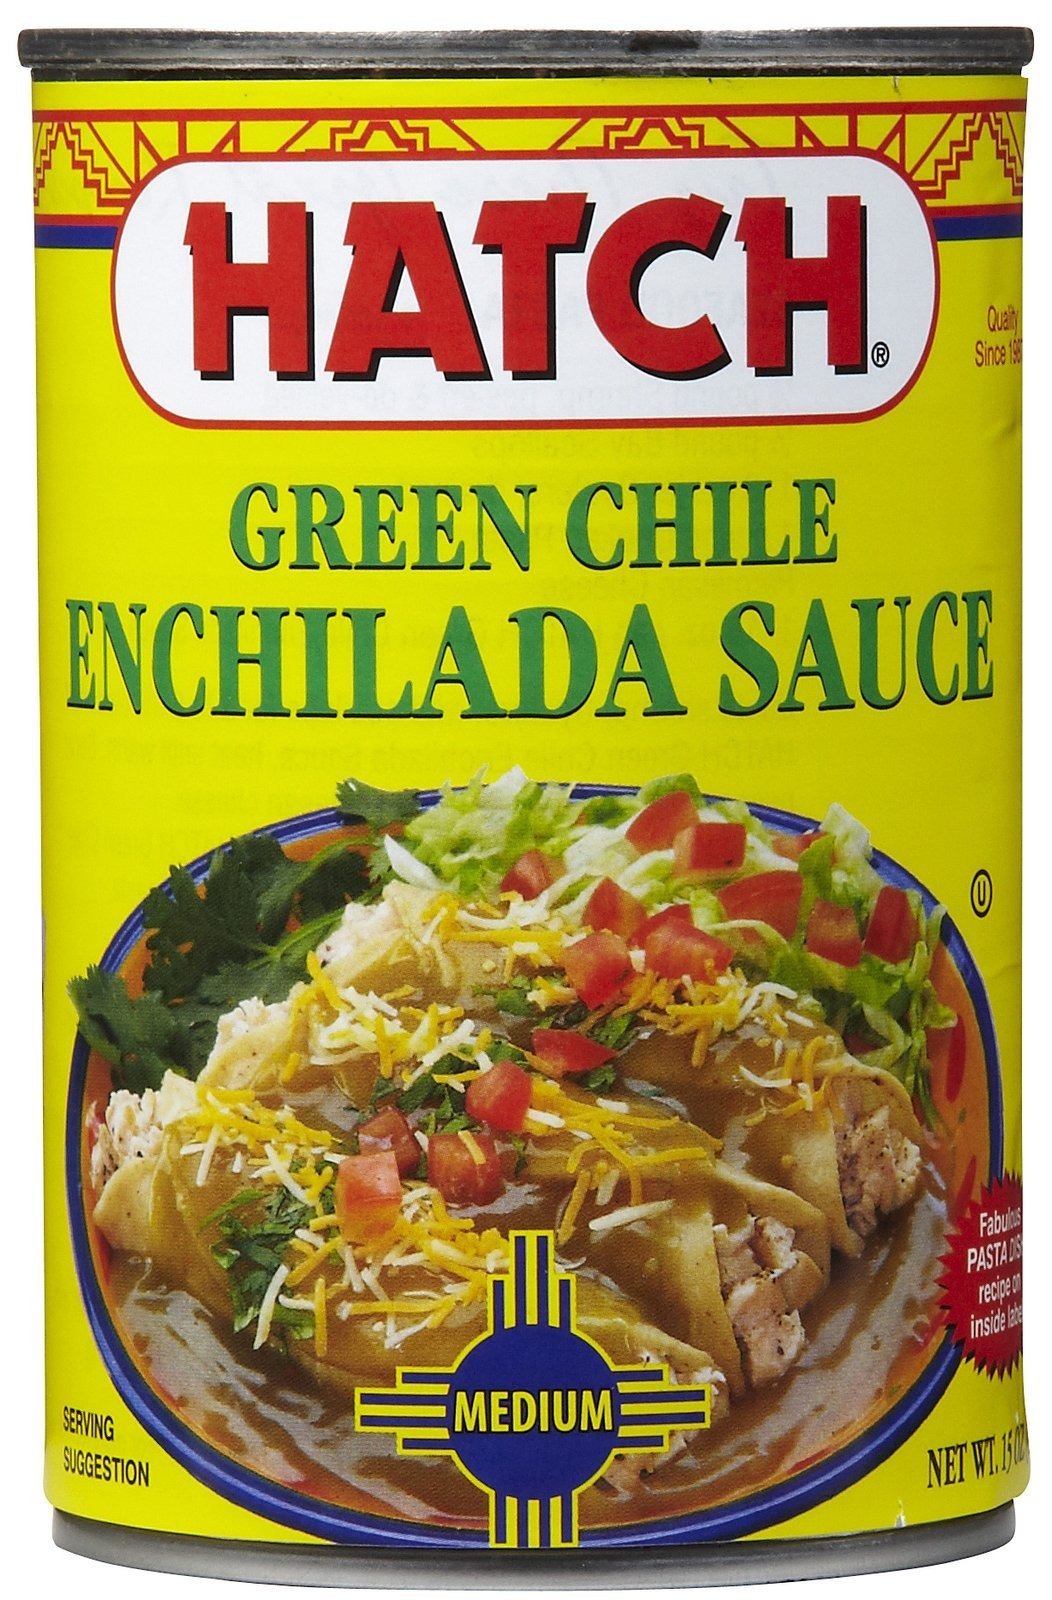
Item Name: Hatch Green Chile Enchilada Sauce, Medium, 15 oz
Bullet Point 1: Medium Green Enchilada Sauce
Bullet Point 2: One can 15 ounces
Bullet Point 3: Hatch Chile Co
Bullet Point 4: Gluten-Free
Bullet Point 5: Non-GMO
Value: 15.0
Unit: Ounce

Price: 4.14